Khejarli

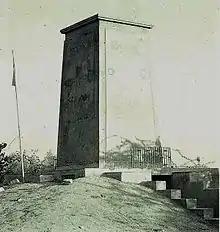
Cenotaph commemorating the Bishnoi people who died in 1730 AD protecting trees

Khejarli was the site of a forebear of the Chipko movement. On 12 september 1730, a royal party led by Giridhar Bhandari, a minister of the maharajah of Marwar, arrived at the village with the intention of felling some khejri trees that were sacred to the villagers. The trees were to be burned to produce lime for the construction of a new palace.